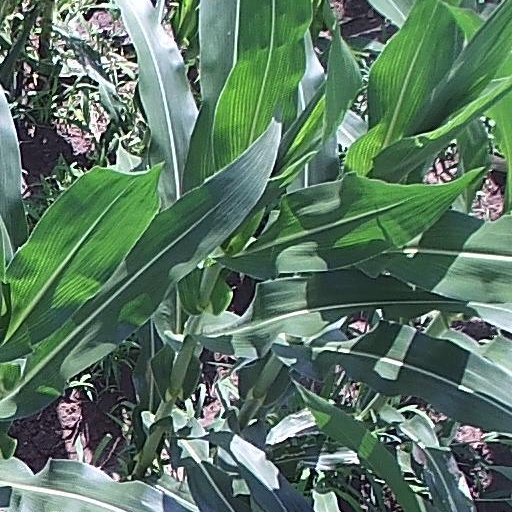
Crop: maize; corn